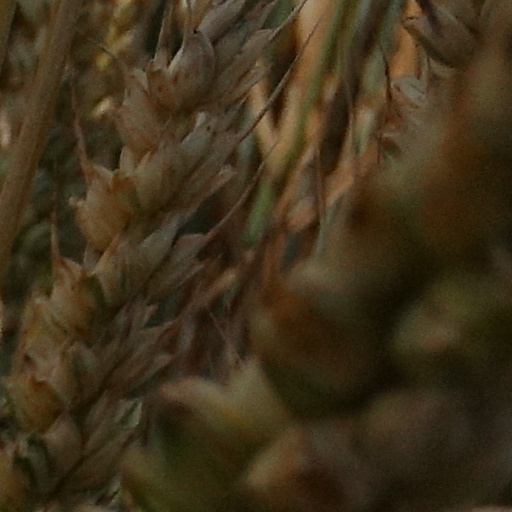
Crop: wheat